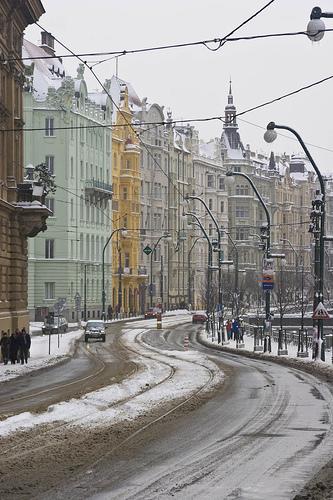
Weather: snow or frosty